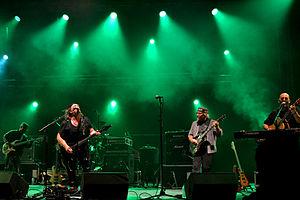
Martin Barre en guest pour le concert de Pat O'May au festival de la Saint-Loup à Guingamp le 12 août 2013.
Le festival de la Saint-Loup, est un festival de musique celtique qui se tient tous les ans à Guingamp dans les Côtes-d'Armor en Bretagne durant la deuxième quinzaine d'août. Créée au XIXᵉ siècle, la fête est depuis 1957 consacrée à la danse bretonne. Le week-end, la Saint-Loup accueille les cercles celtiques dans le cadre du concours national de danses bretonnes organisé par la confédération Kendalc'h.